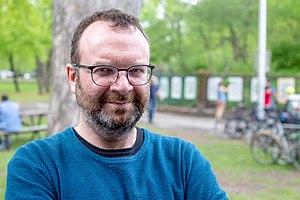
L'éditeur et auteur de bandes dessinées Jimmy Beaulieu au Festival BD de Montréal (FBDM)
Jimmy Beaulieu, né à l'Île d'Orléans de 6 avril 1974, est un éditeur et auteur de bandes dessinées québécois.